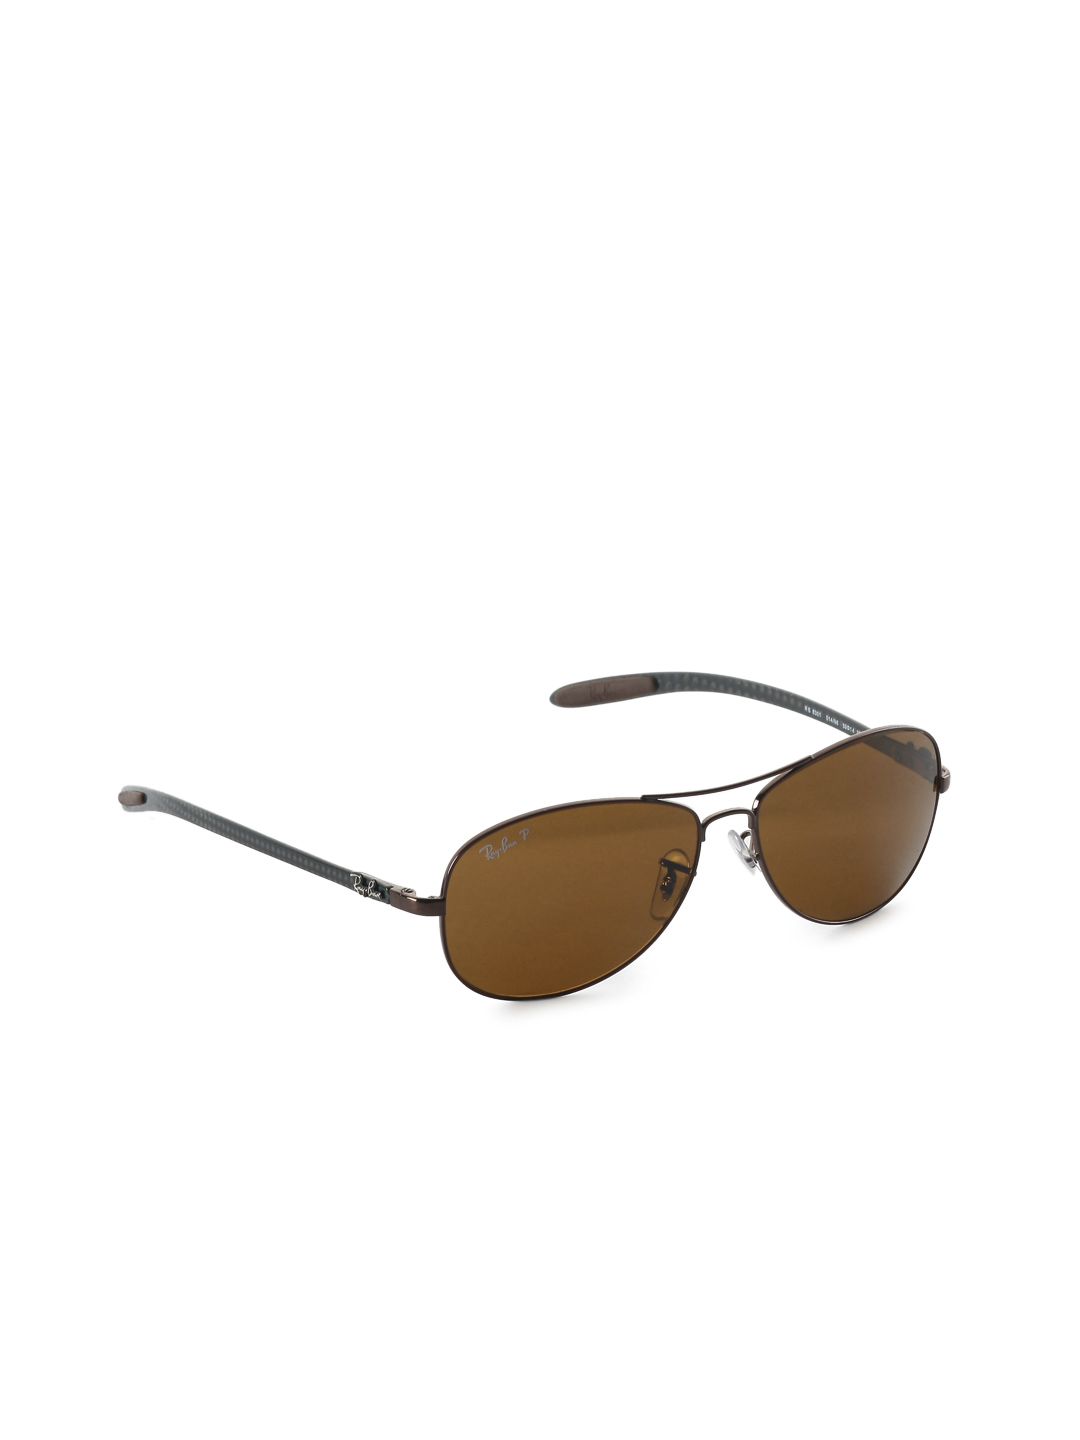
Ray-Ban Men Carbon Fibre Copper Sunglasses
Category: Accessories / Eyewear / Sunglasses
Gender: Men
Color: Copper
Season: Winter 2016
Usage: Casual